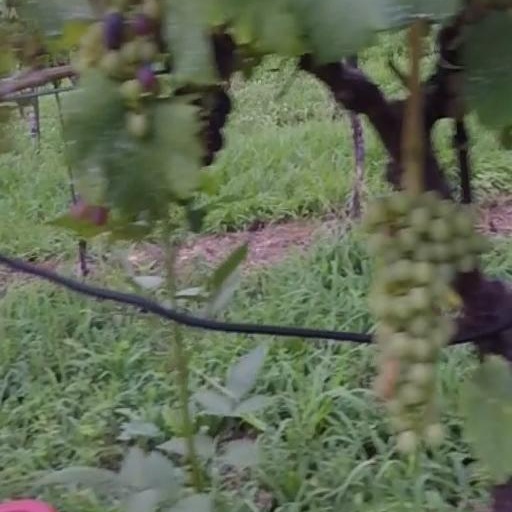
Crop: grape